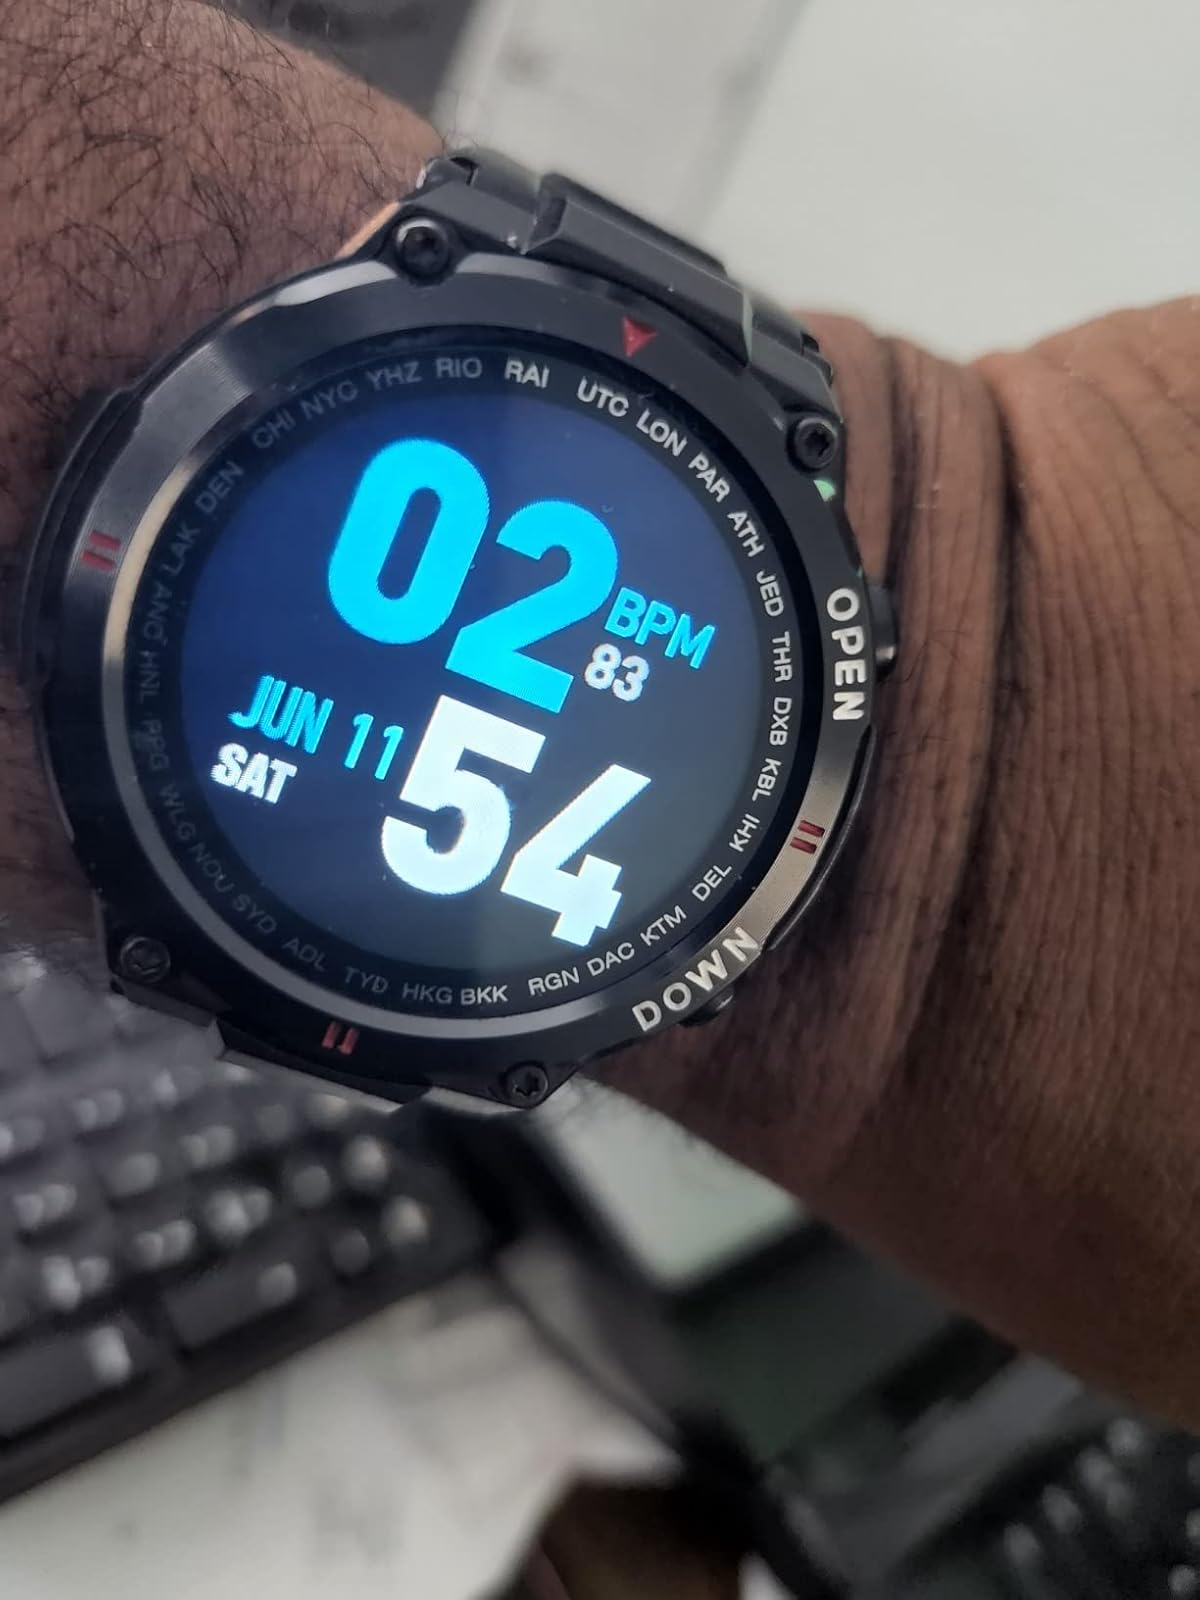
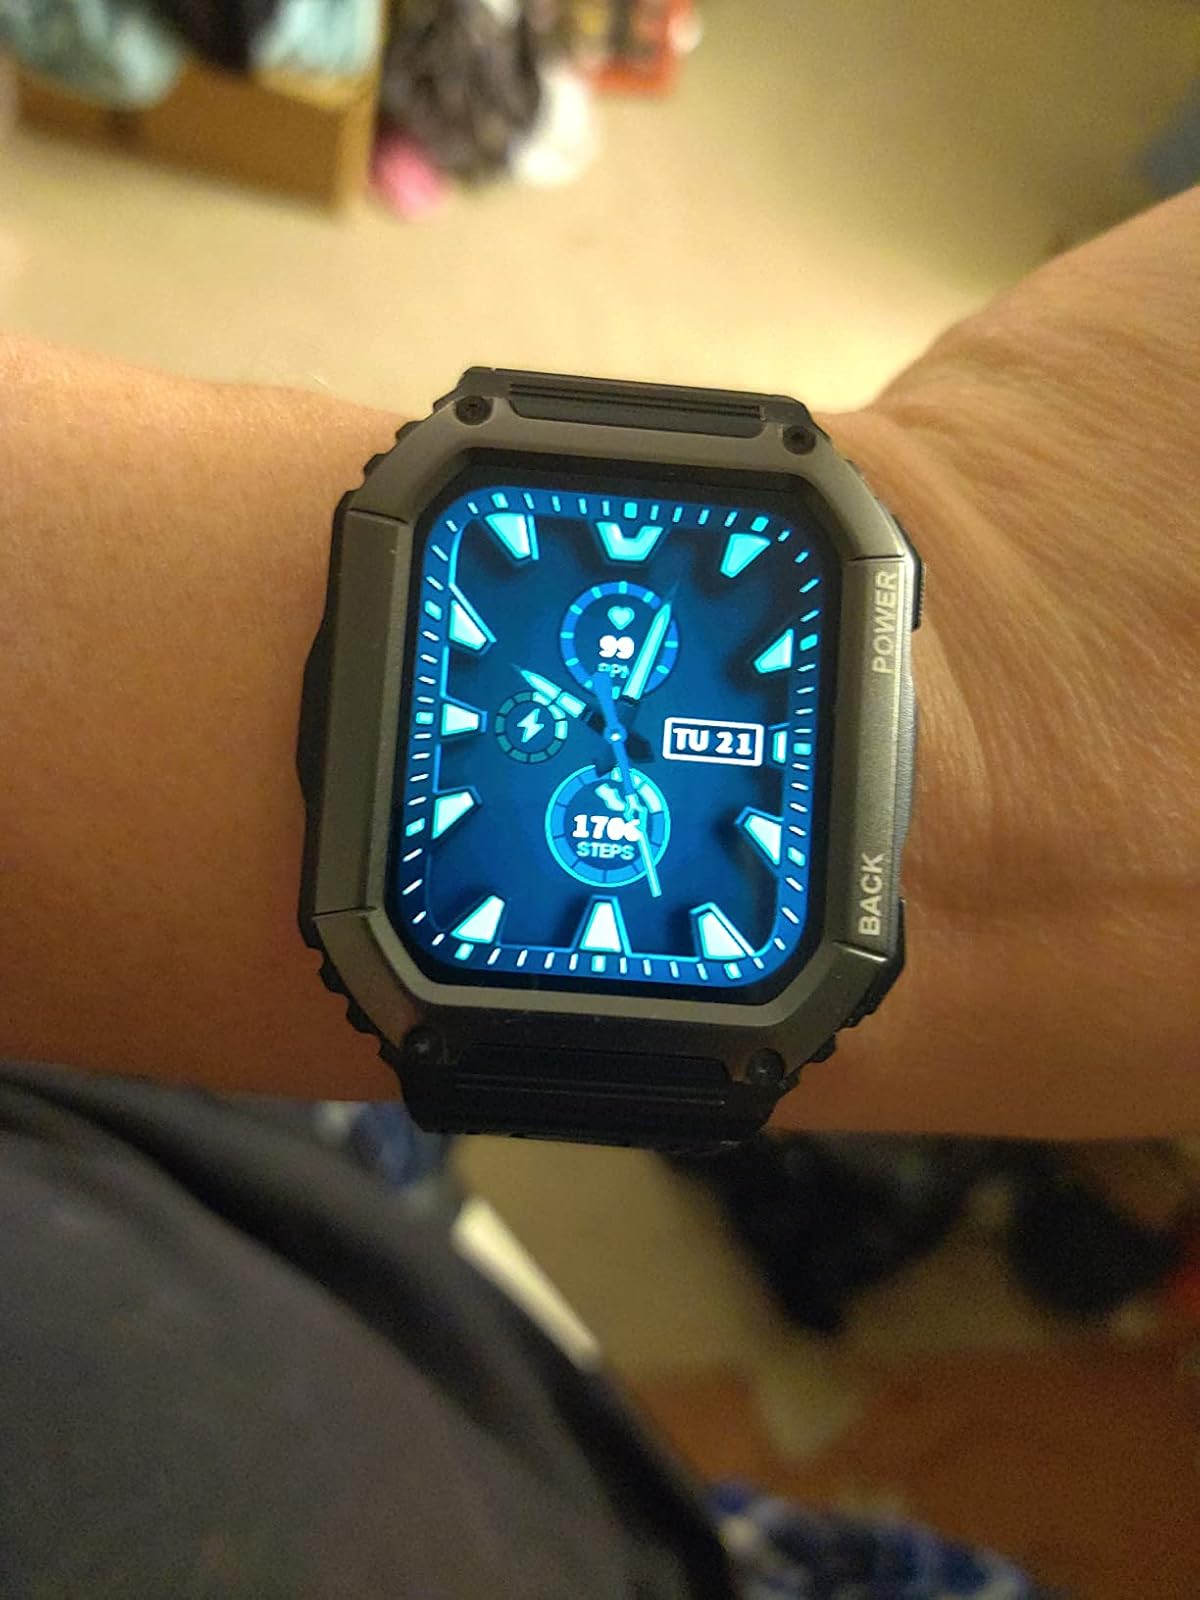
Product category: smartwatch
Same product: no